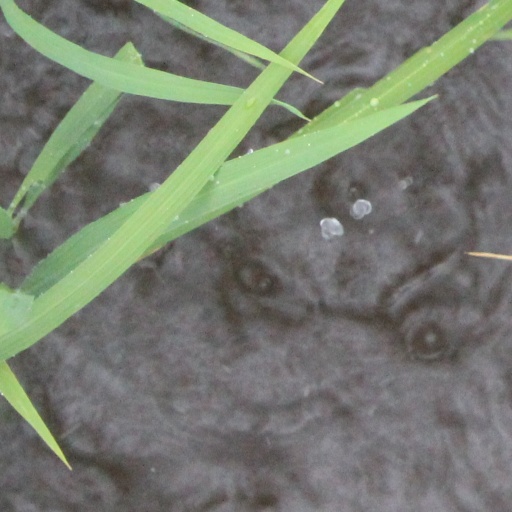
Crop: rice